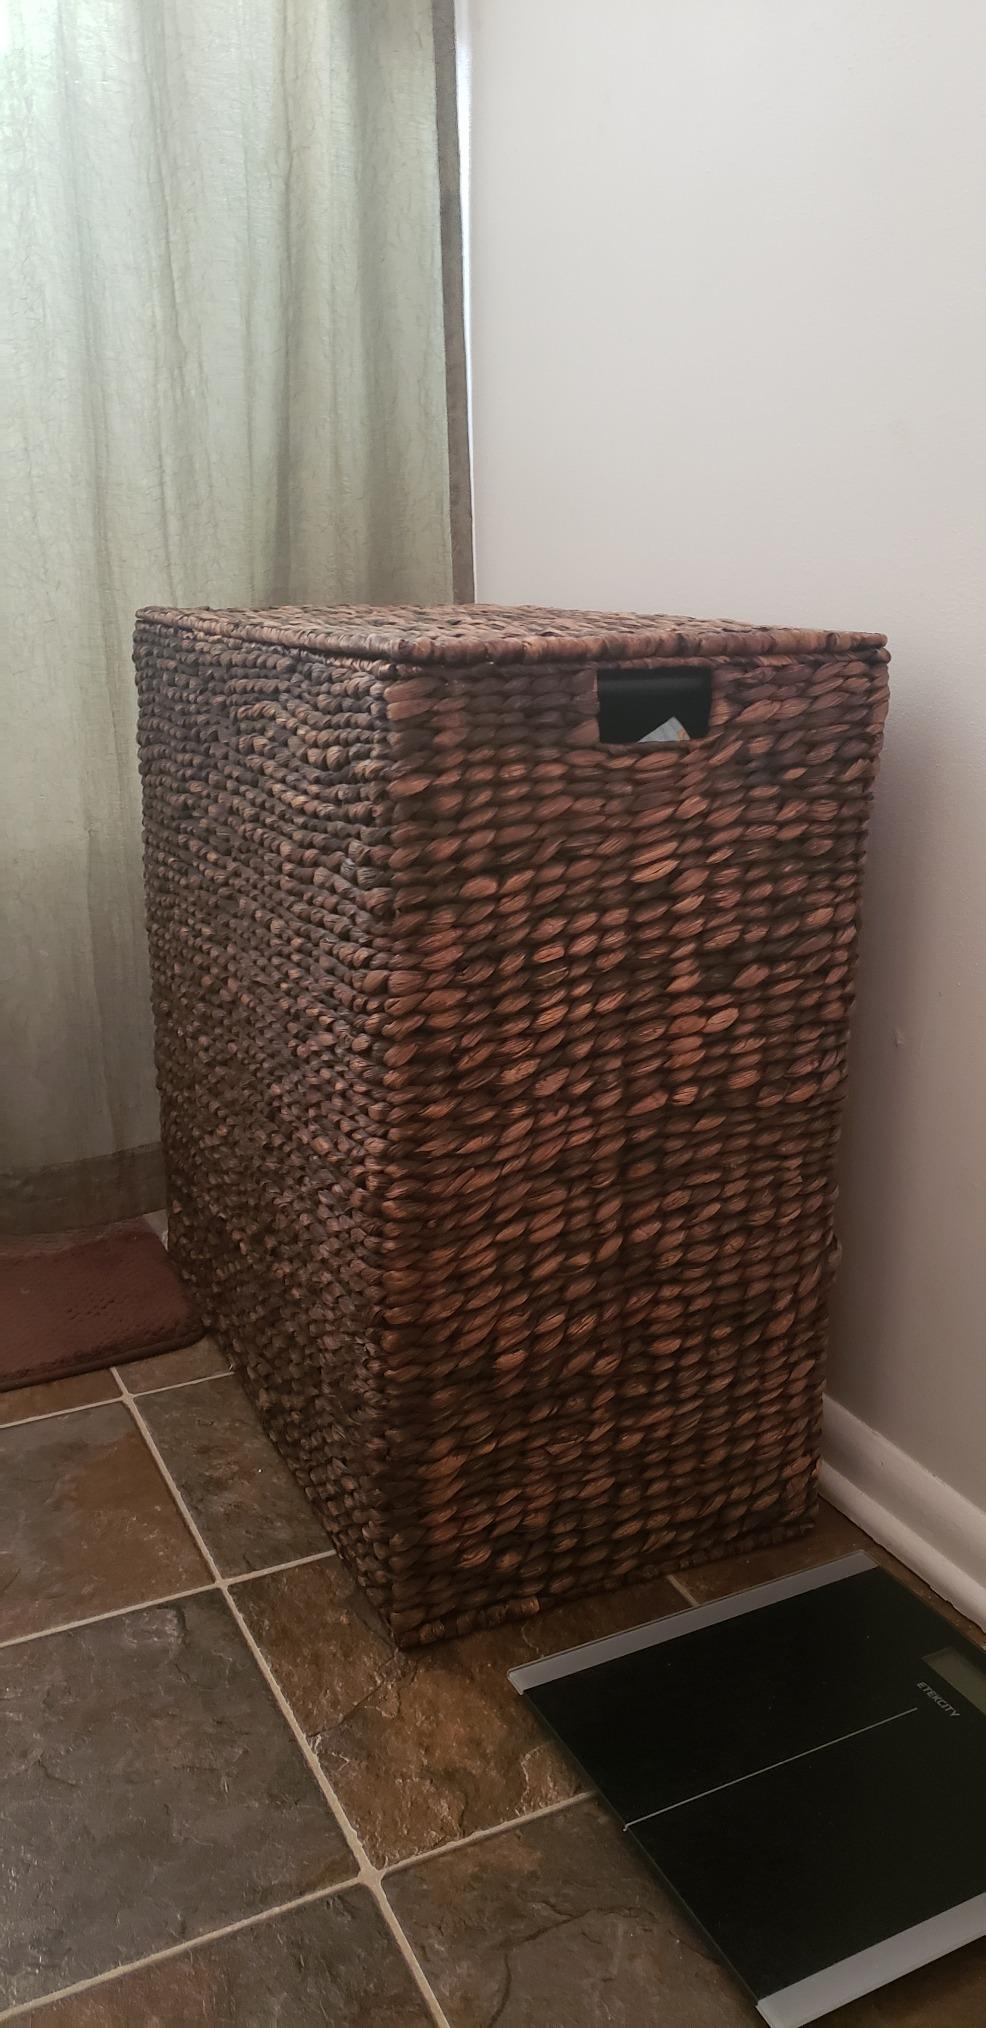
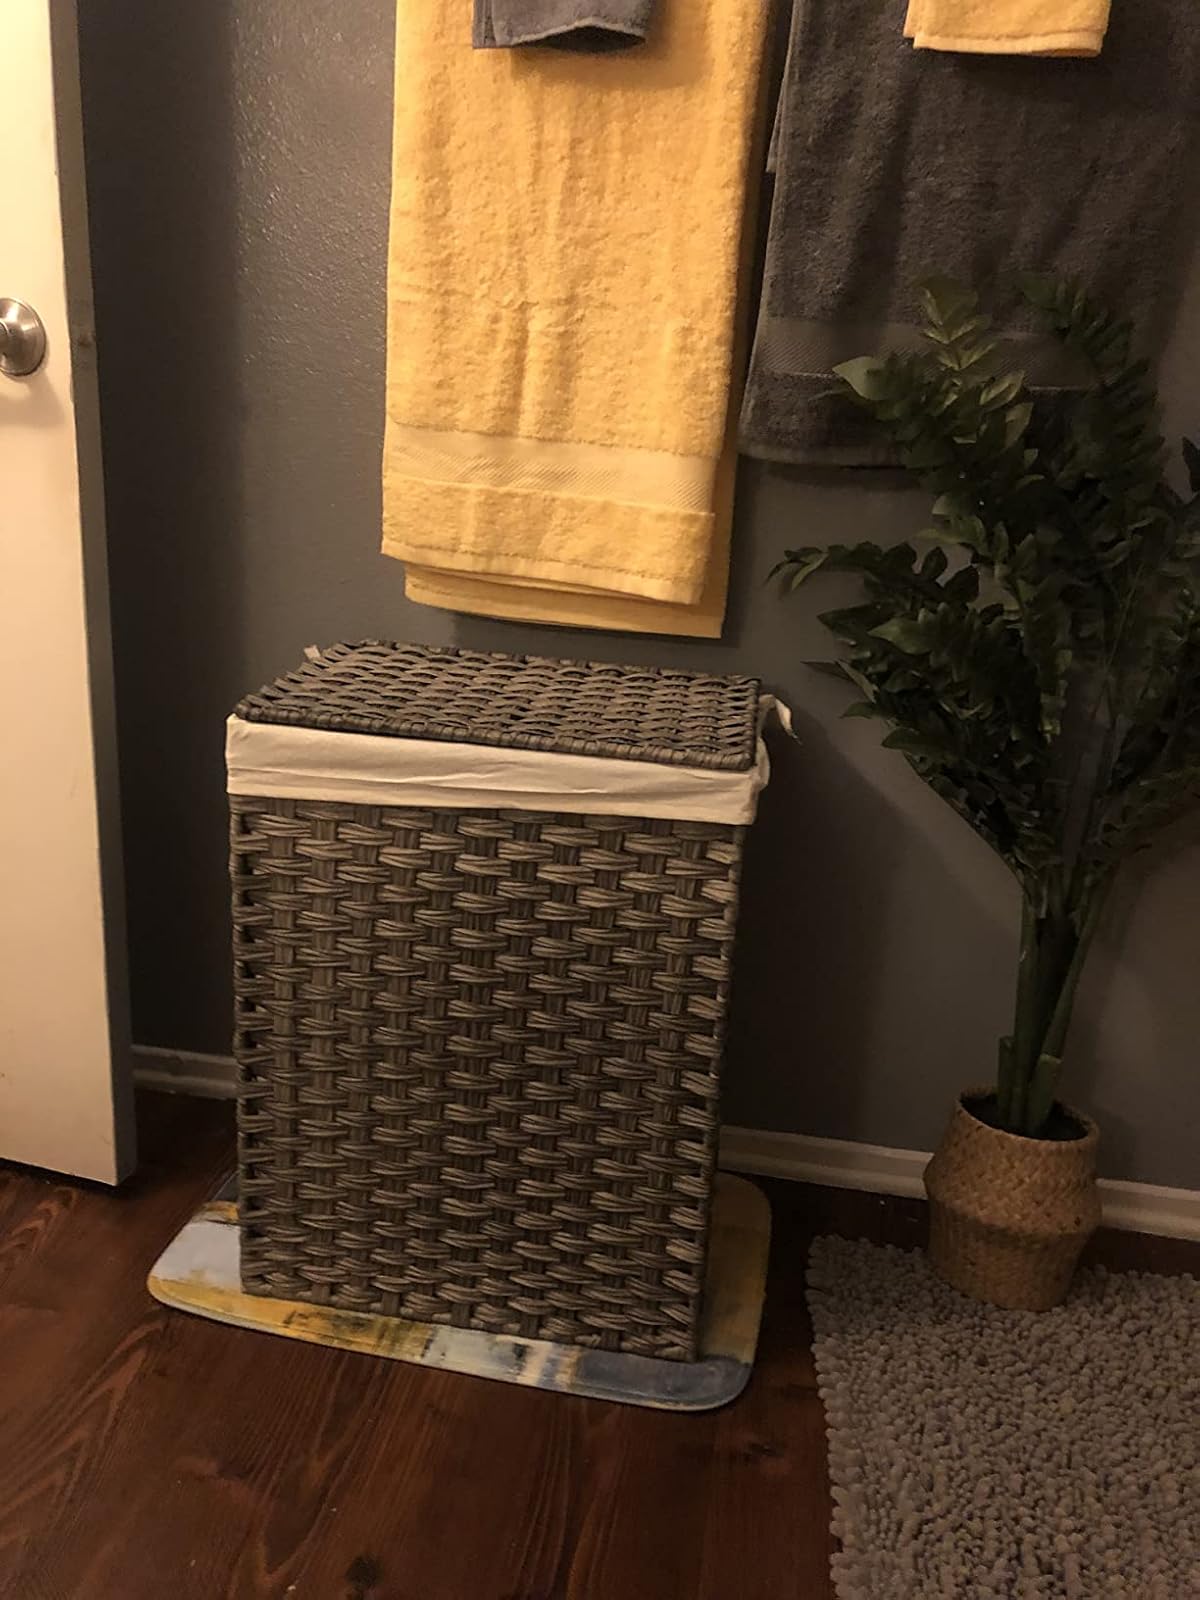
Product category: items_hamper
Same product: no